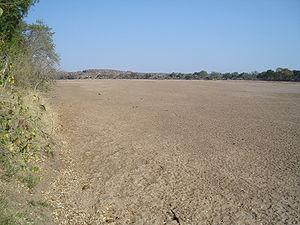
Le Shashe est un cours d'eau saisonnier d'Afrique australe. C'est un affluent du fleuve Limpopo, qui marque – partiellement – la frontière entre le Botswana et le Zimbabwe. Il arrose notamment la ville de Francistown.